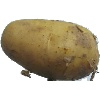
Label: Potato White 1